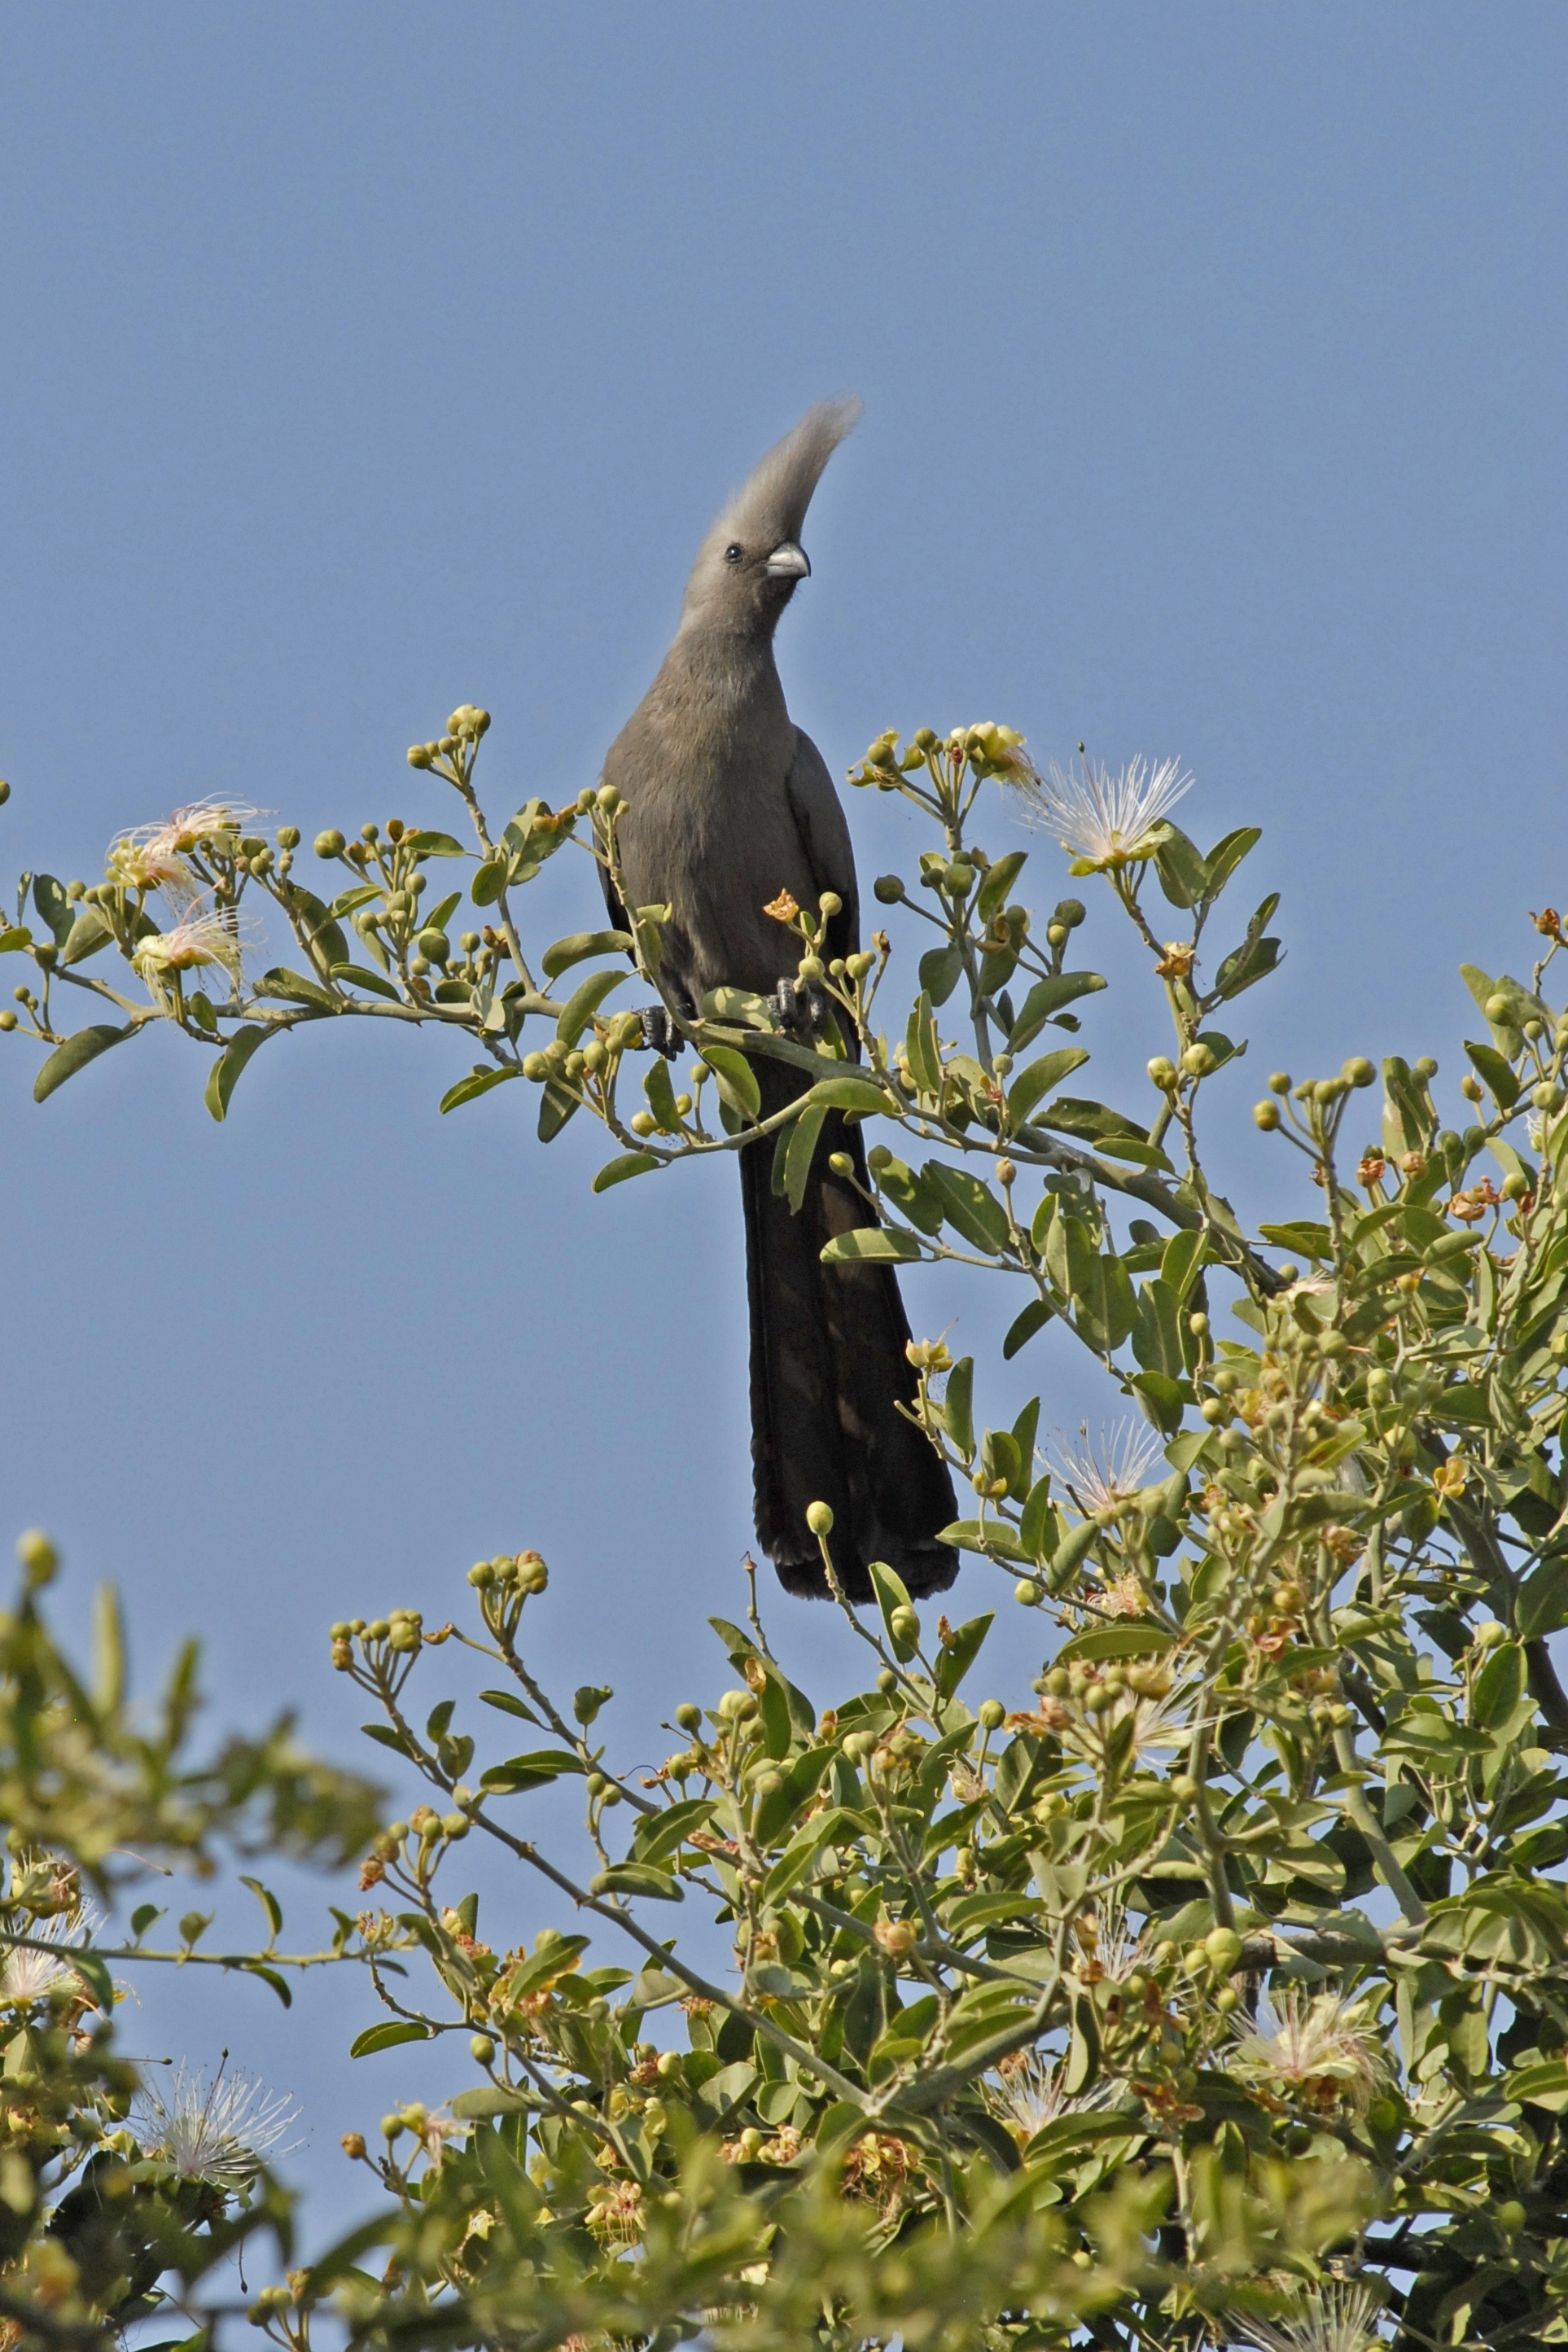
nature, branch, bird, flower, wildlife, fauna, grey, vertebrate, botswana, sparrow bird, perching bird